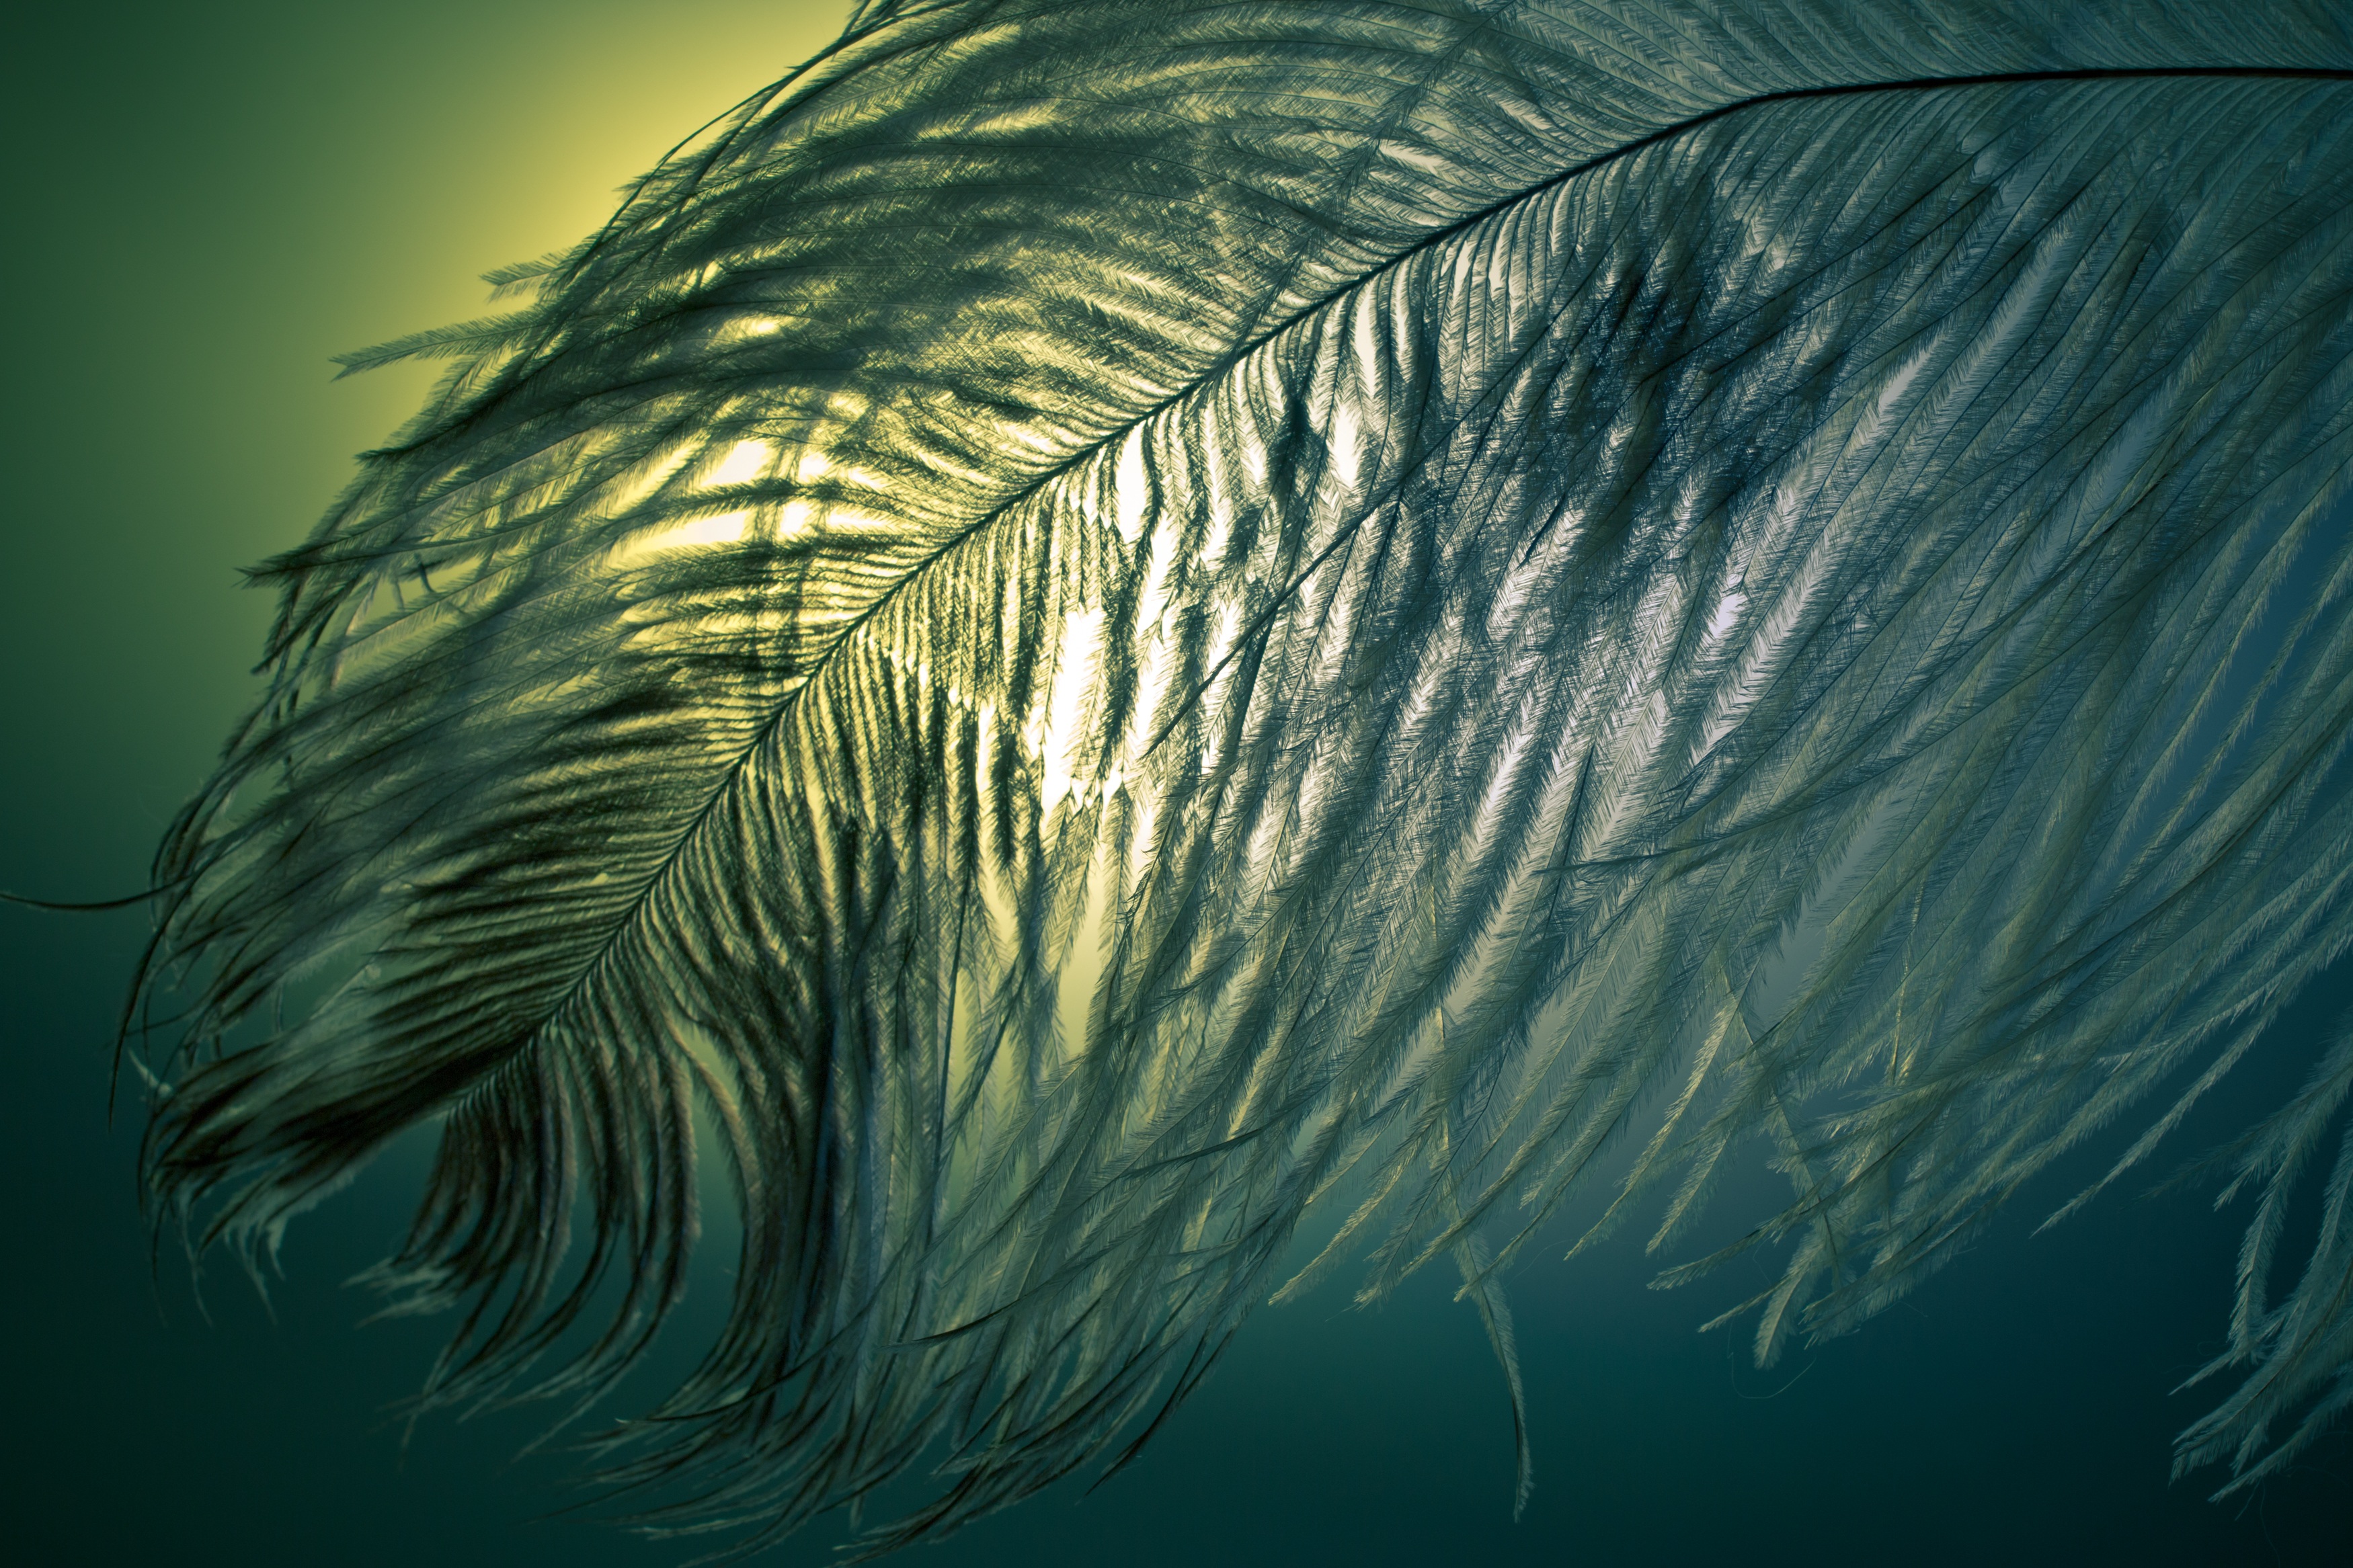
ocean, bird, wing, sunlight, leaf, wave, wind, underwater, spring, green, reflection, close, plumage, tender, strauss, spring dress, airy, bird feather, ease, strauss spring, atmosphere of earth, computer wallpaper, fractal art